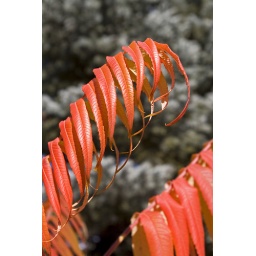
Sumac trees surrender to Autumn's cold blast by turning a deep red or orange. They can be spectacular!